Matthieu Ladagnous

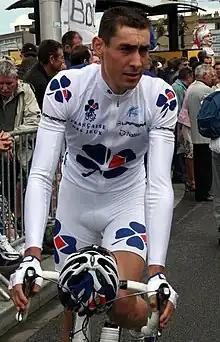
Ladagnous at the 2007 Tour de France

Matthieu Ladagnous (born 12 December 1984) is a French former road and track racing cyclist, who competed as a professional from 2006 to 2023, spending his entire career with UCI WorldTeam .